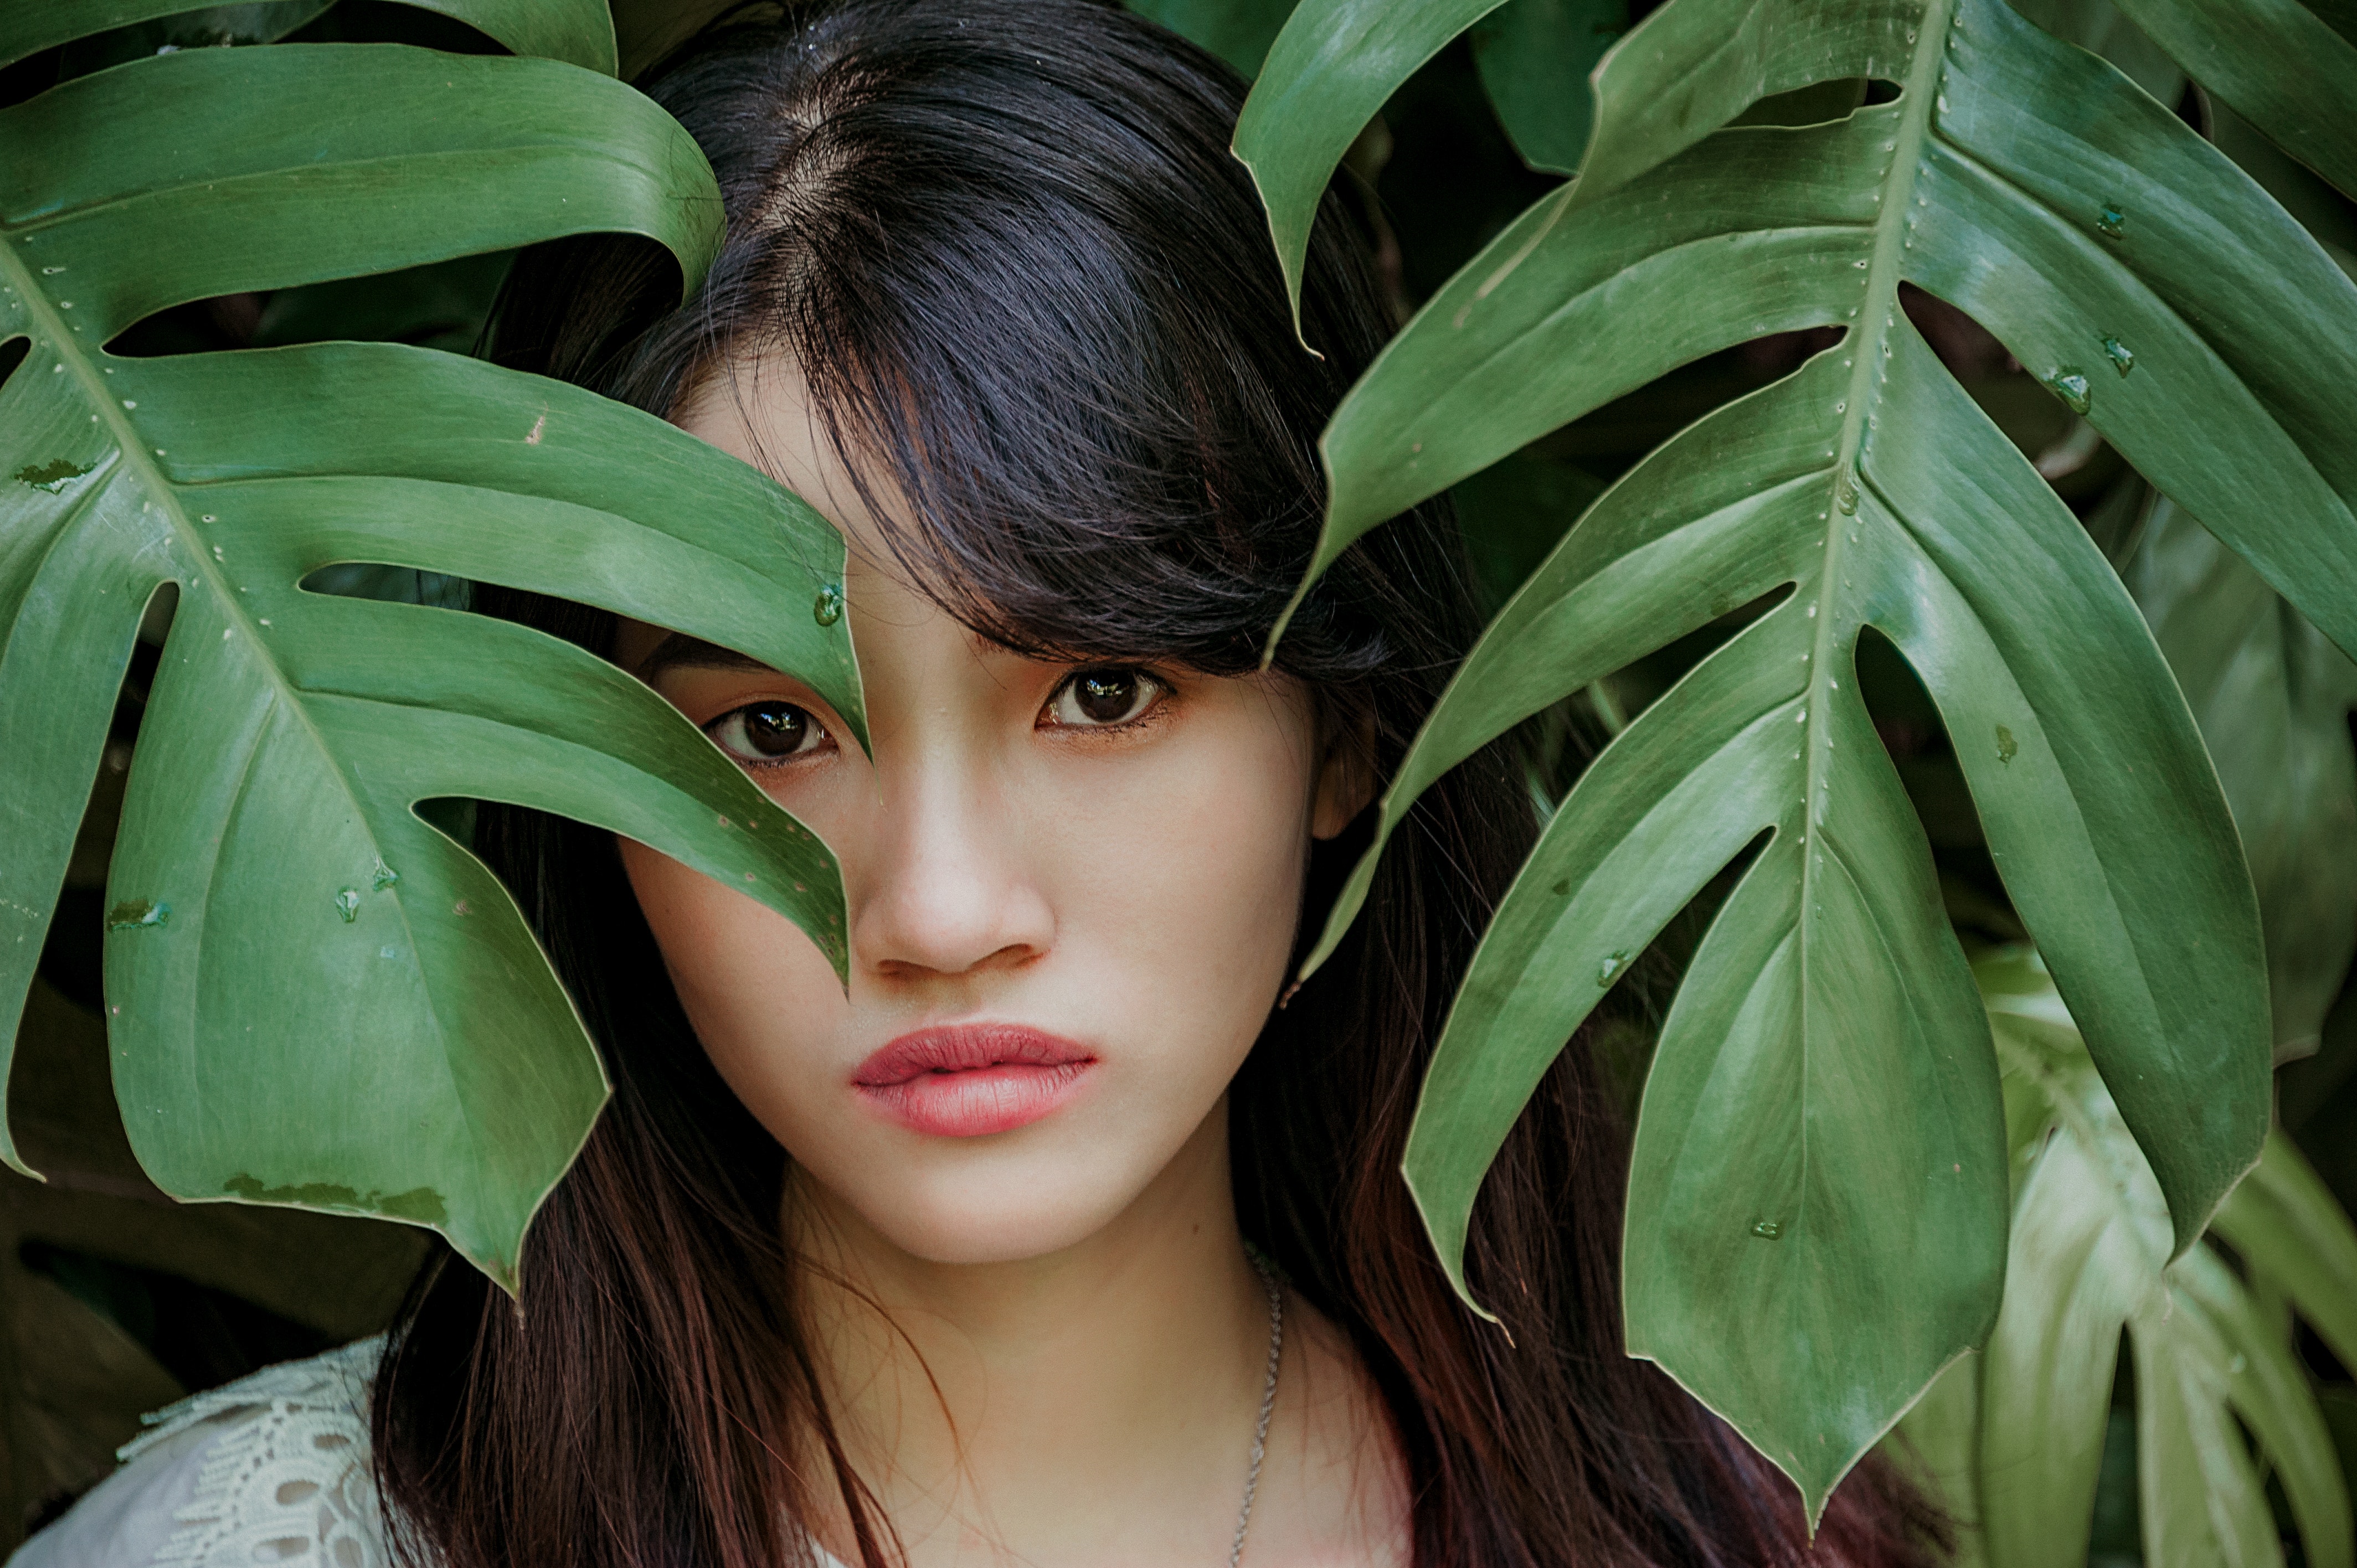
hair, face, green, leaf, beauty, hairstyle, eye, plant, terrestrial plant, organism, photography, brown hair, long hair, jungle, fawn